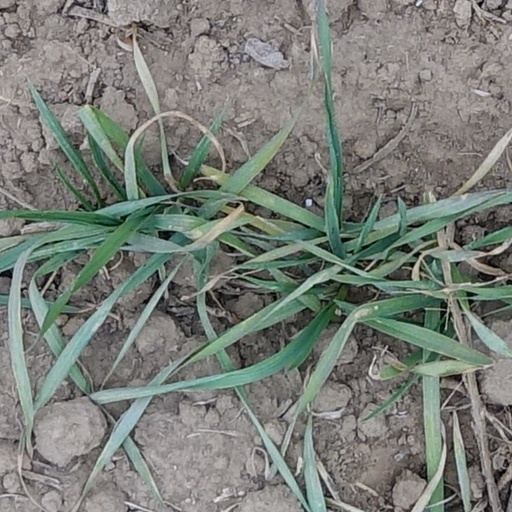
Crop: wheat